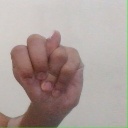
अक्षर: न